Cocoricò (nightclub)

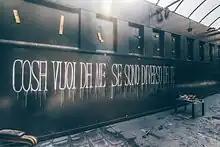
The writing on the wall in "Piramide" reads: "What do you want from me if I'm different from you?" (July 2019)

In February 2014, the nightclub was charged with participating in obscene acts and shows after a performance required patrons to enter through a room with six naked artists. The performance was stopped by military soldiers; its cancellation provoked two parliamentary questions and a public intervention from the art critic Vittorio Sgarbi.